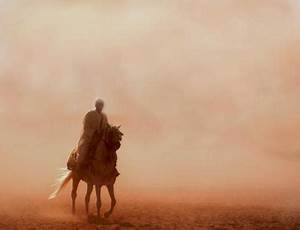
Label: cavallo